Canton of Redange

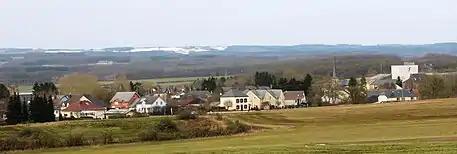
Flat Gutland plain near Noerdange (commune of Beckerich), with the snow-capped tops of the Oesling rising on the horizon

To the south, the landscape is dominated by the Gutland plain. This area is characterised by lower altitudes, averaging at around 300m above sealevel.